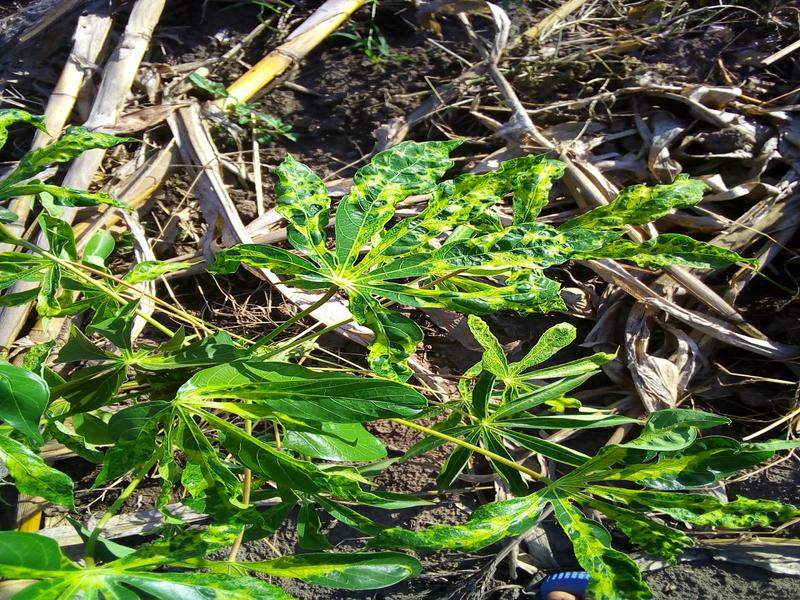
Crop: cassava
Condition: mosaic_disease